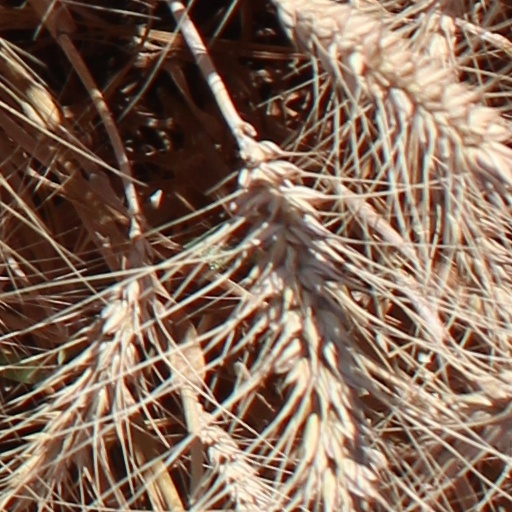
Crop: wheat